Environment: real
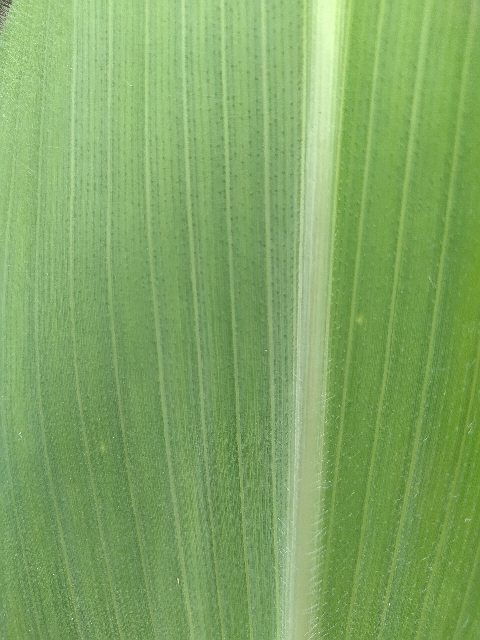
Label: healthy